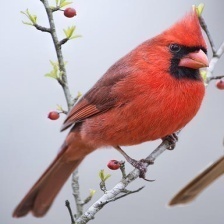
Species: NORTHERN CARDINAL
Scientific name: CARDINALIS CARDINALIS